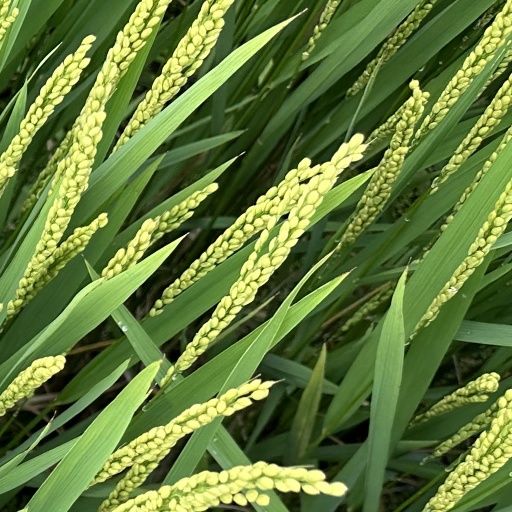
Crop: rice